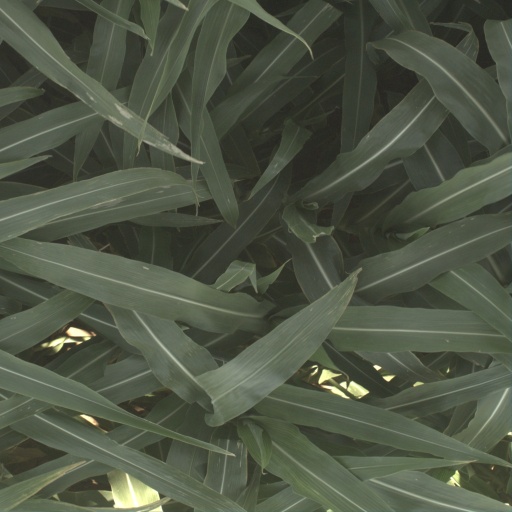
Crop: sorghum